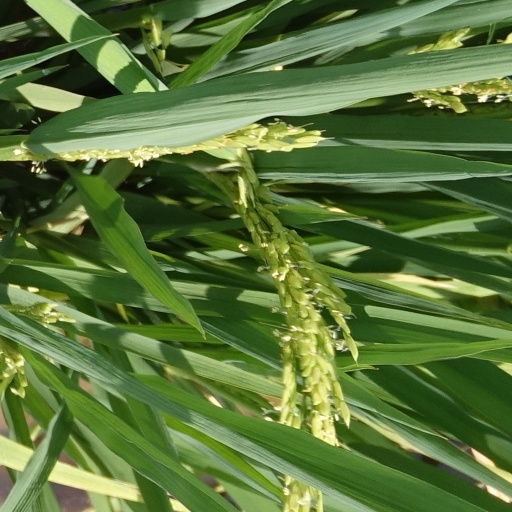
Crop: rice